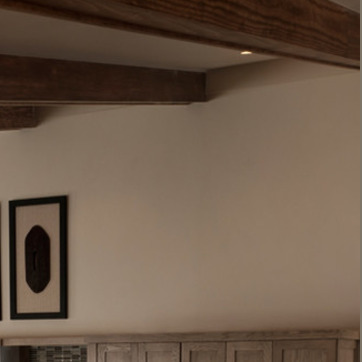
Material: painted